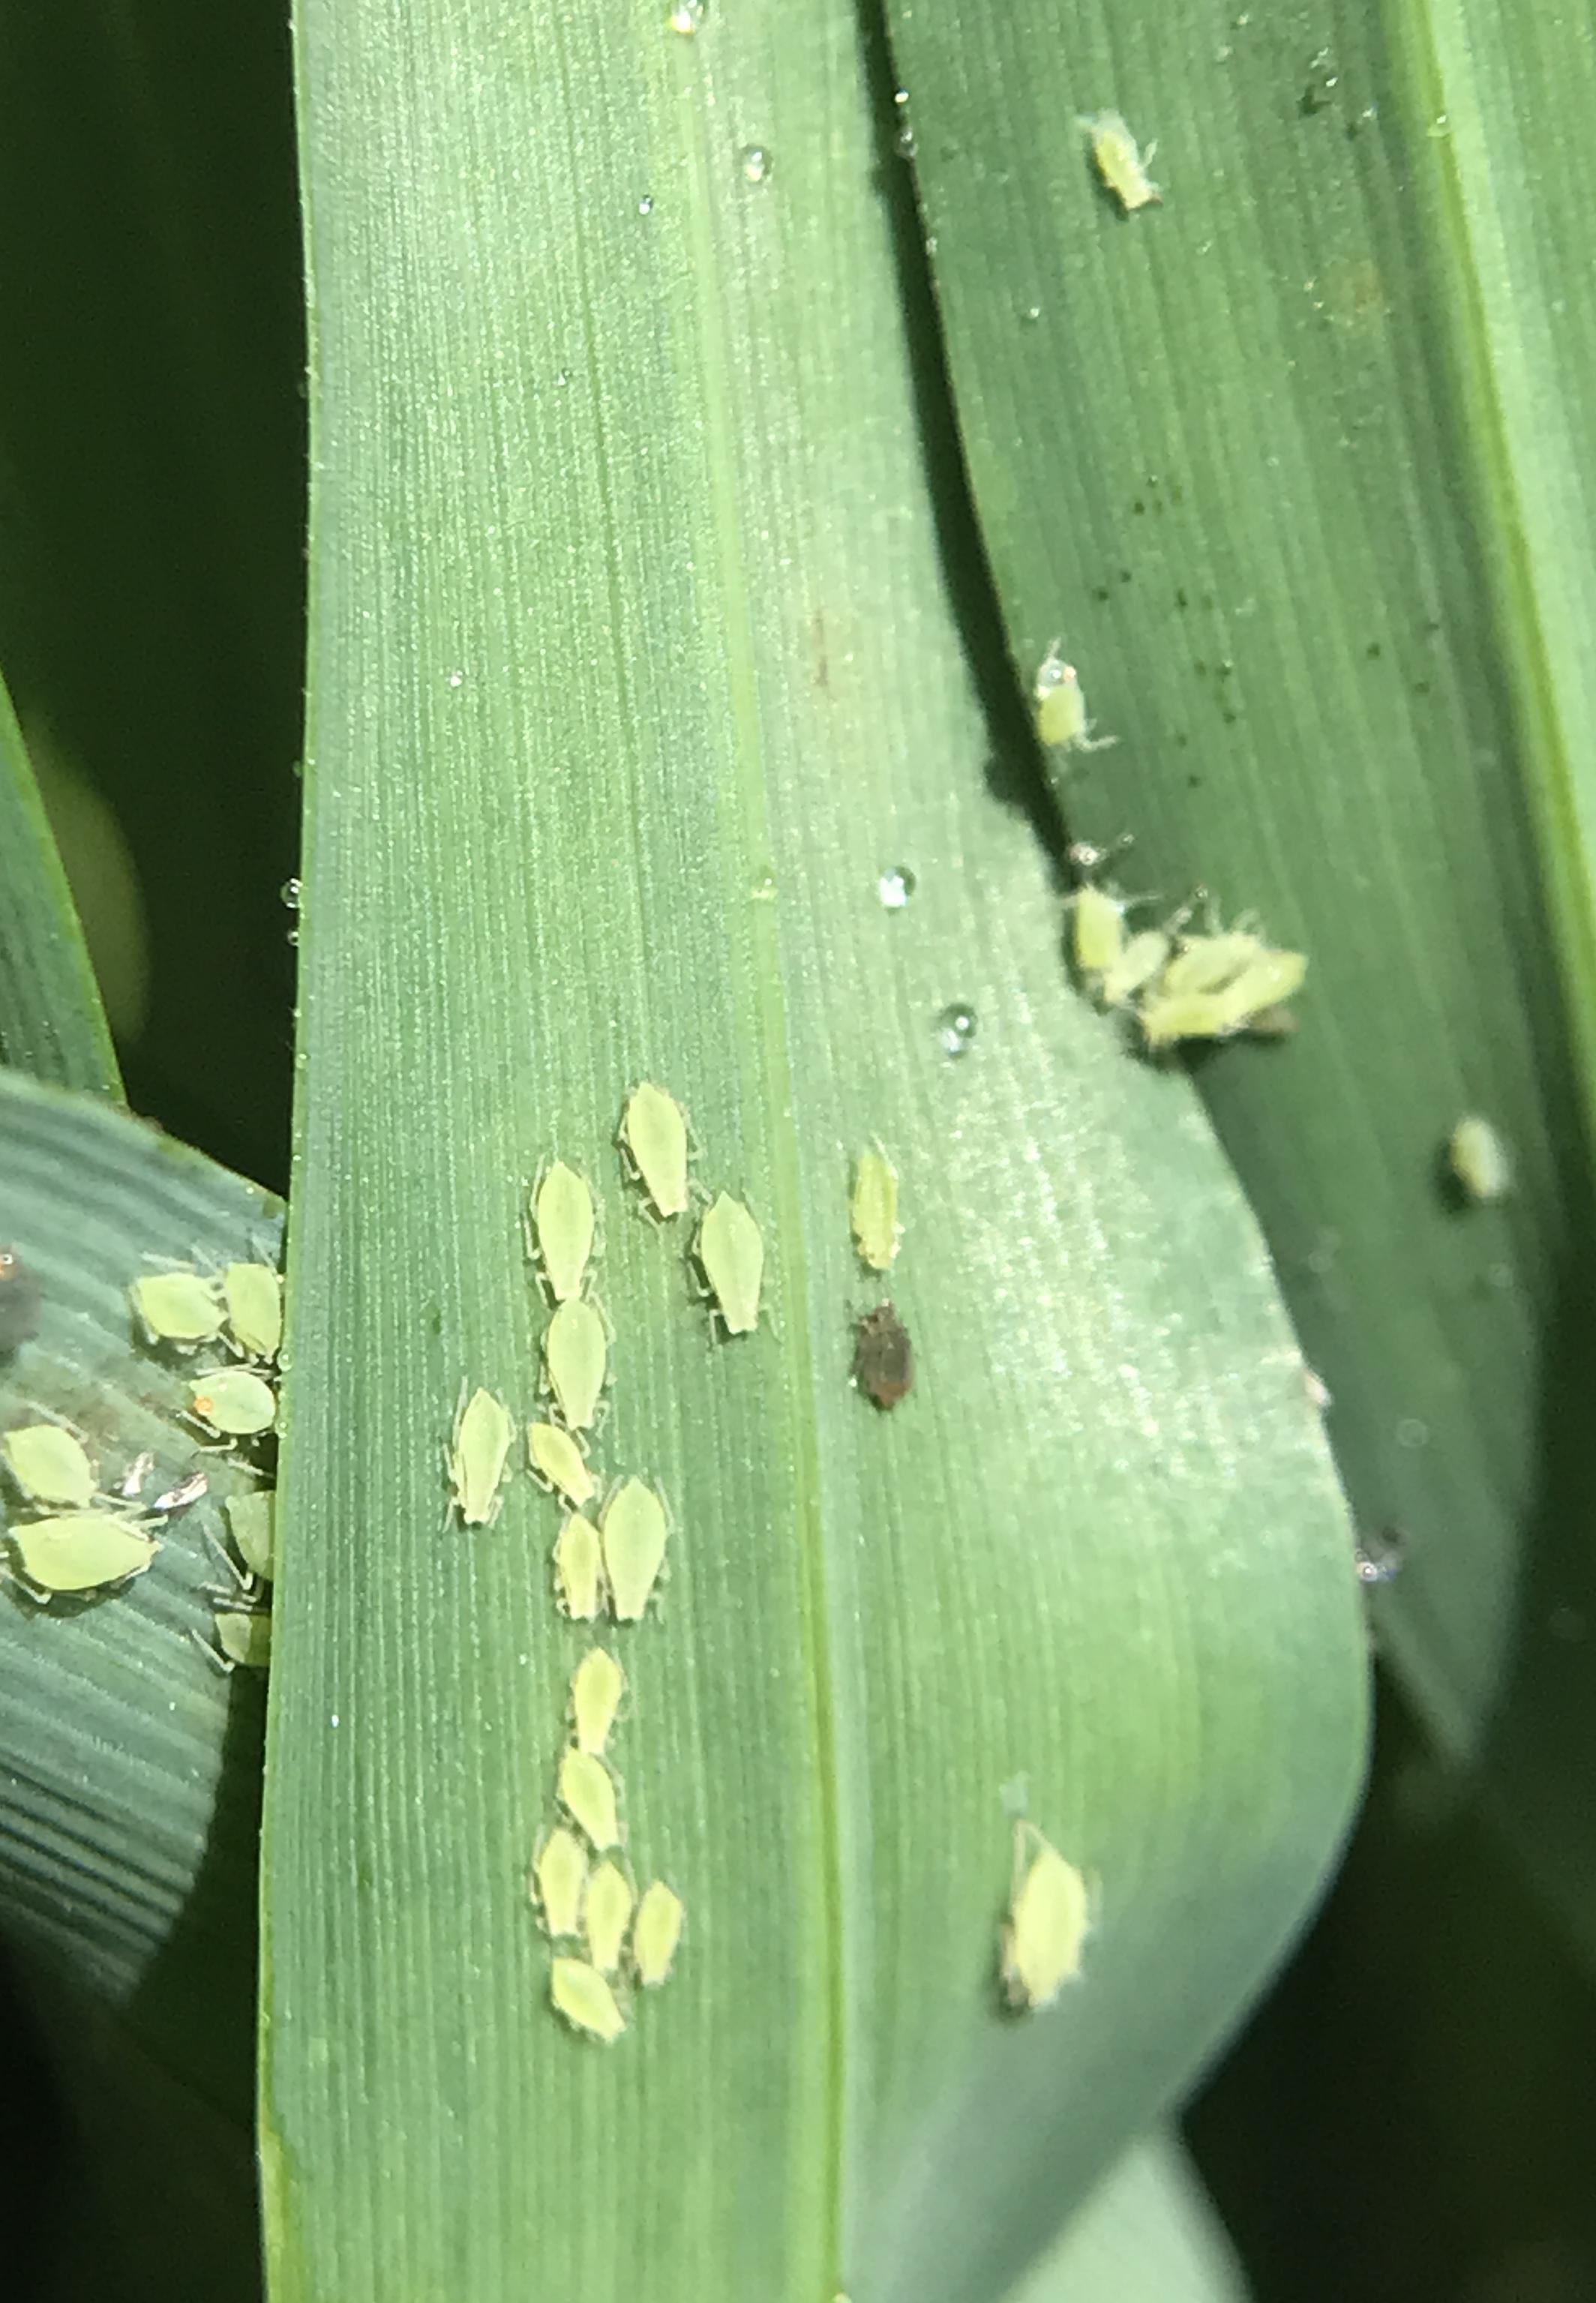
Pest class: cereal_grass_aphid